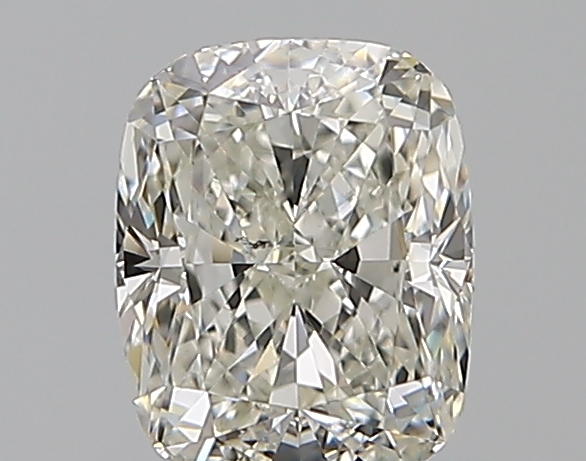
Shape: cushion
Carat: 1.01
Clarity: VS2
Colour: I
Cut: VG
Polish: EX
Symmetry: EX
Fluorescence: N
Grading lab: GIA
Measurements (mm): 6.32 x 5.11 x 3.62